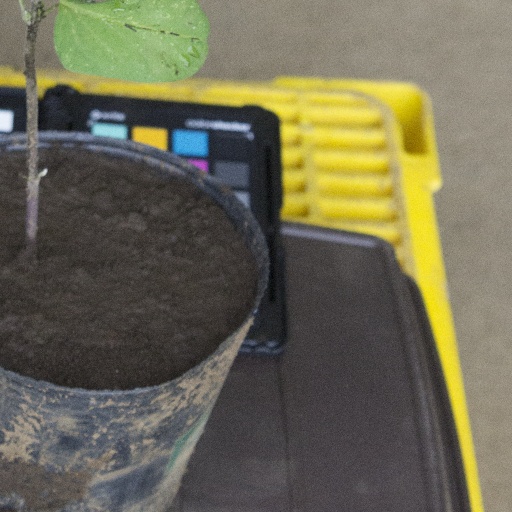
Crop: soybean